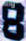
Number: 8